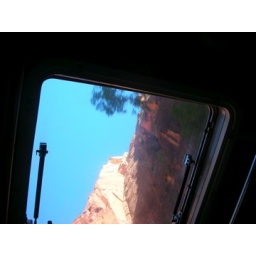
I took a picture out of the sun roof of the bus in Zion to try to get the vertical nature of the park.